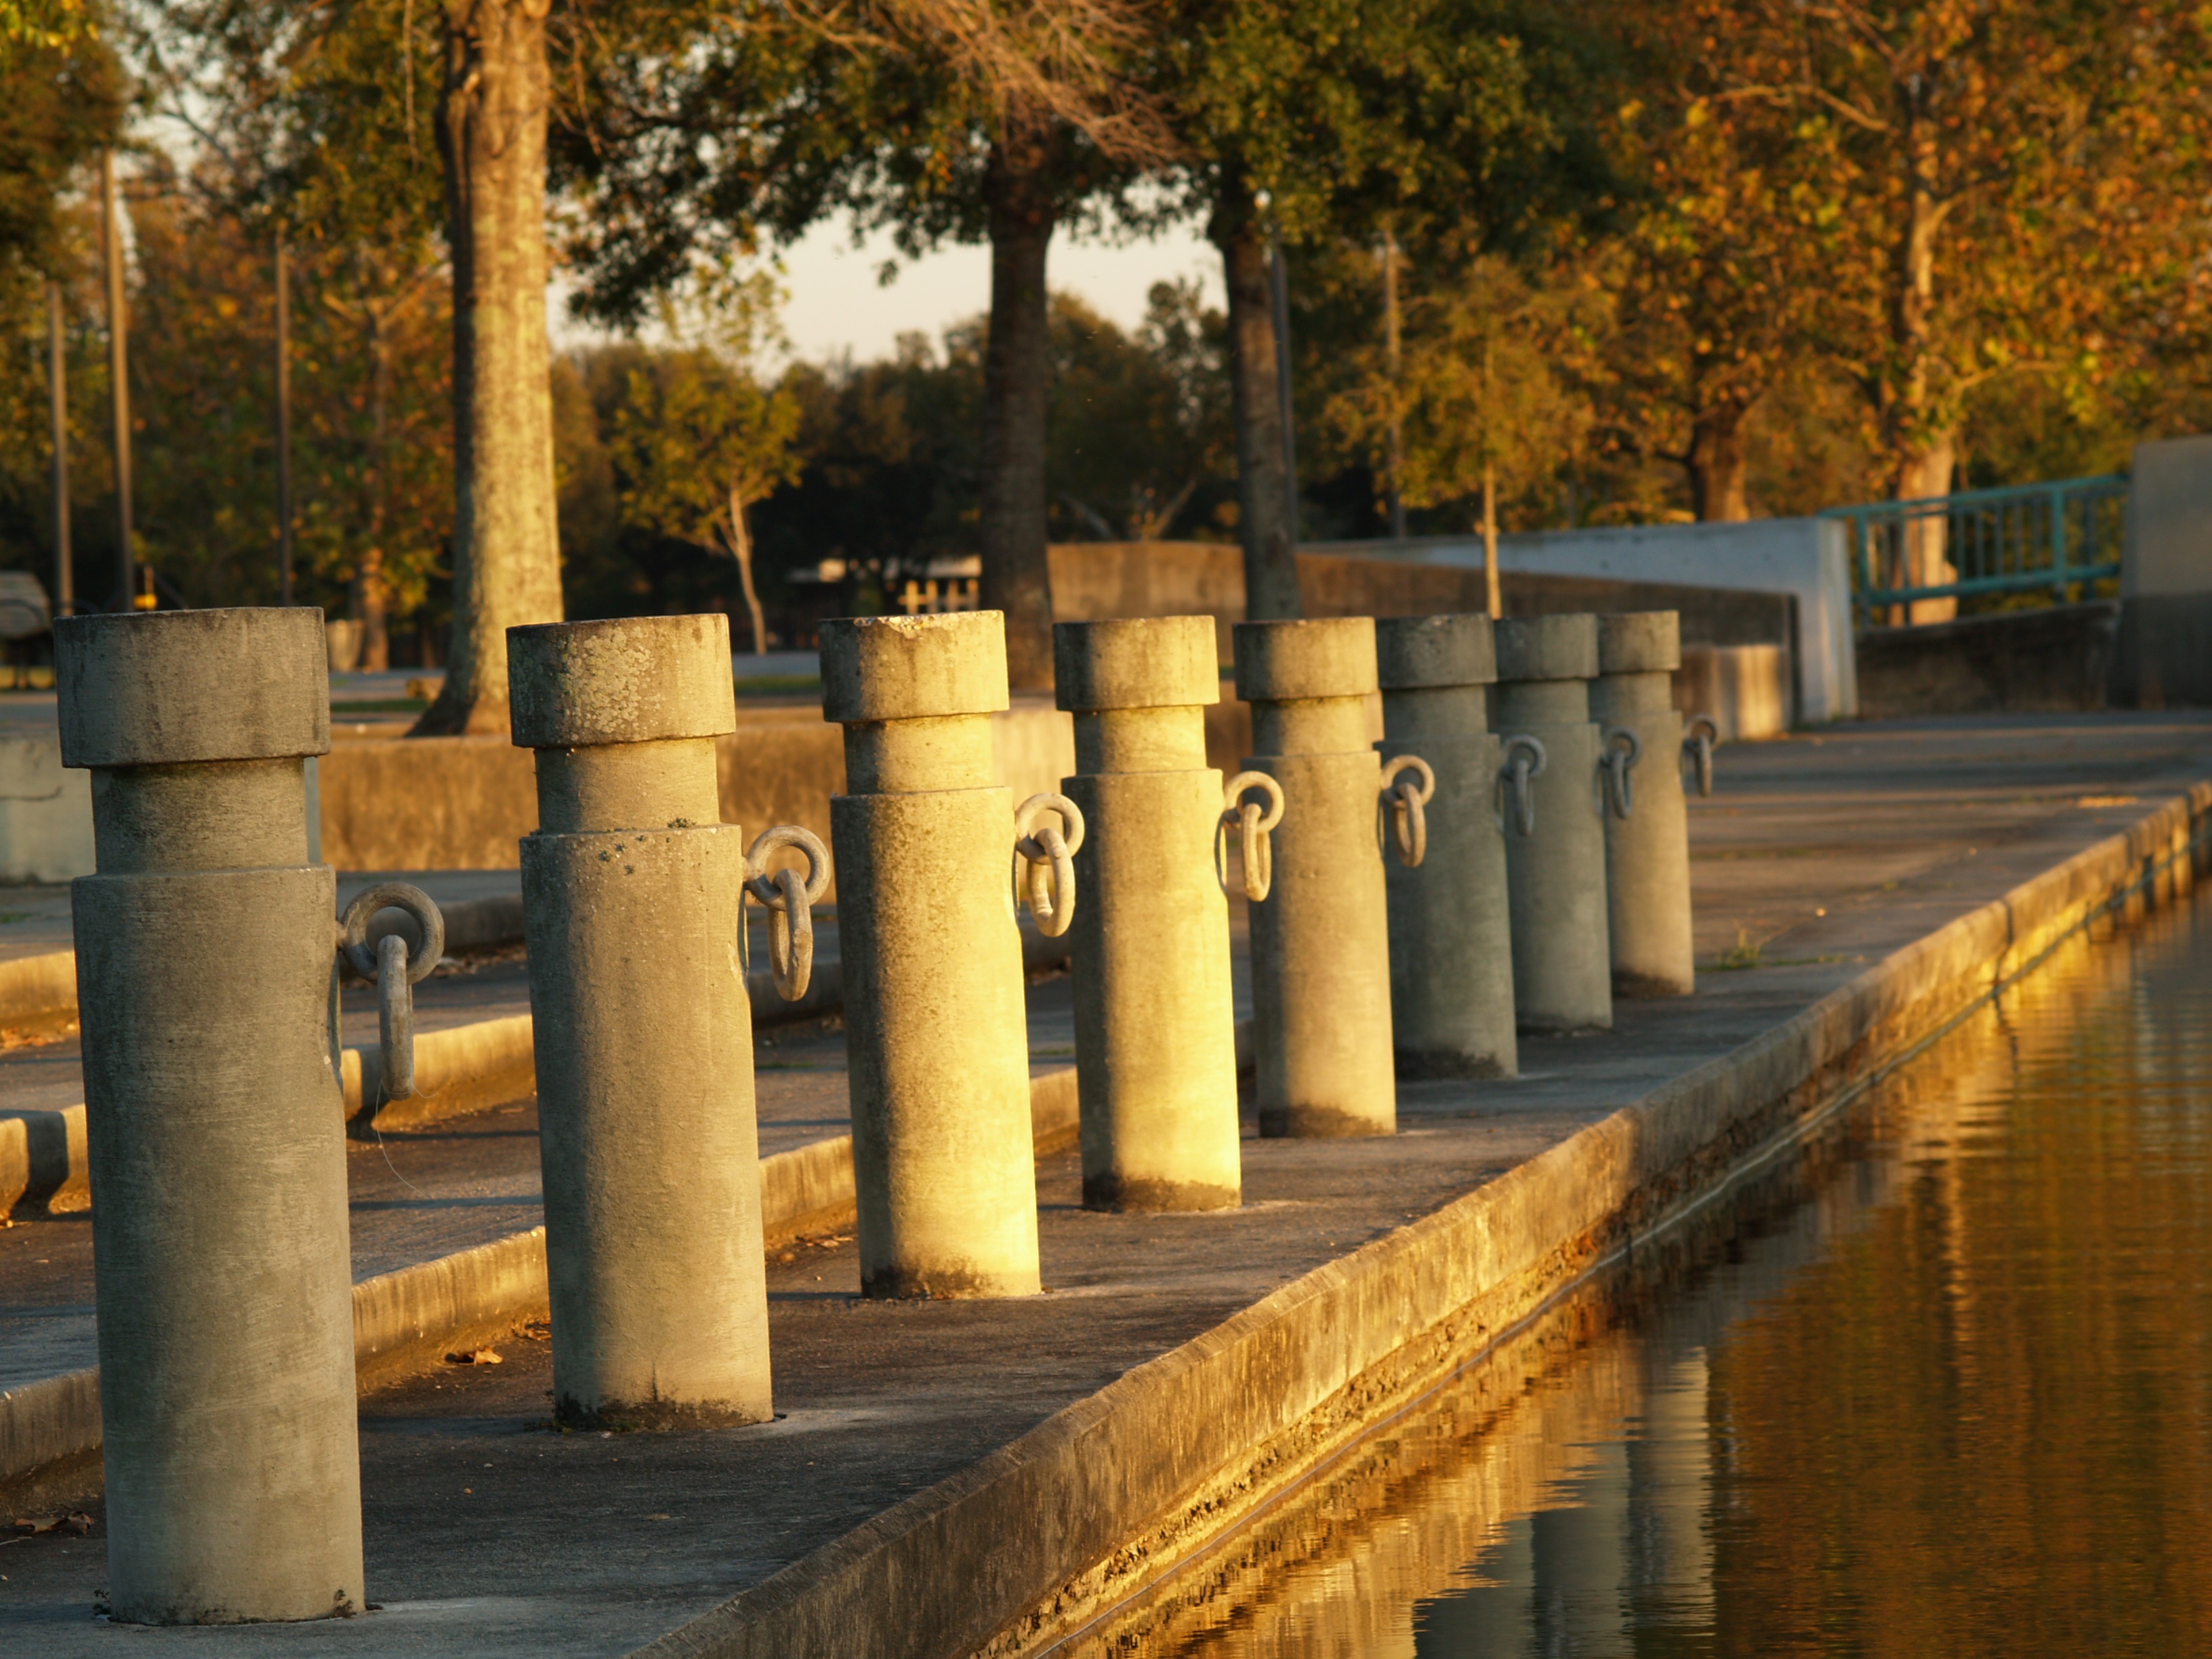
coast, rope, dock, structure, wood, boat, shore, pier, column, bay, harbor, industry, marina, port, waterfront, waterway, docked, nautical, temple, anchor, channel, maritime, wharf, dockyard, slip, moored, berth, ancient history